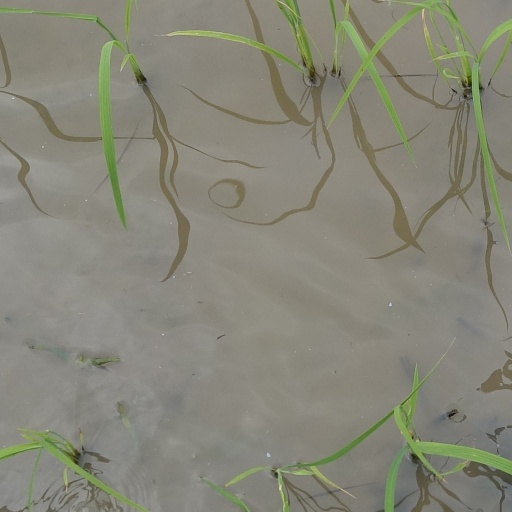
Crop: rice